Hale White

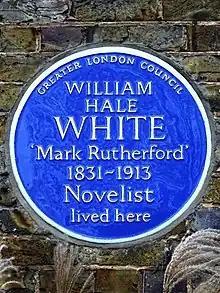
Plaque in Carshalton

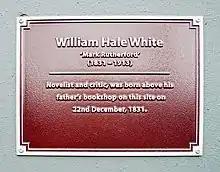
Plaque at his birthplace, Bedford

White was born in Bedford. His father, William White, a member of the Nonconformist community of the Bunyan Meeting, became well known as a doorkeeper at the House of Commons and wrote sketches of parliamentary life for the "Illustrated Times". A selection of his parliamentary sketches was published posthumously, in 1897, by Justin McCarthy, the Irish nationalist MP, as "The Inner Life of the House of Commons".